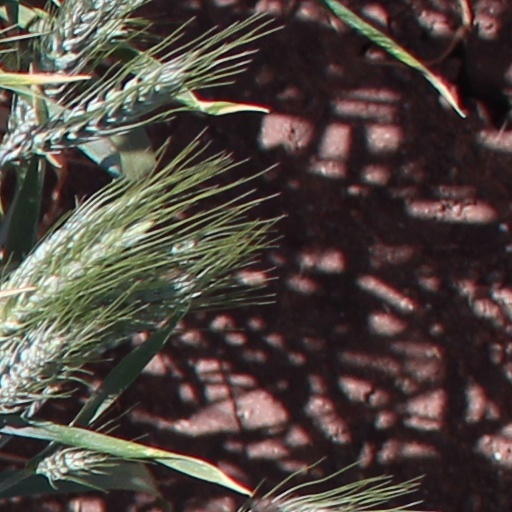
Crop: wheat